Four Mohawk Kings

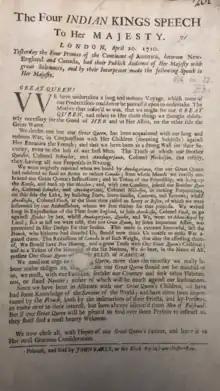
"The Four Indian Kings' Speech to Her Majesty", published in London by John Baker. This is a transcription of the speech that the Four Kings made to Queen Anne on April 20, 1710.

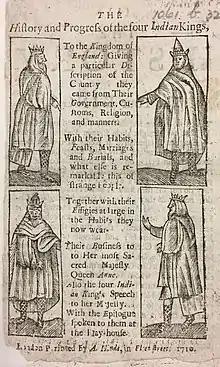
Pamphlet printed in London in 1710 which describes and depicts the Four Kings

The Four Indian Kings or Four Kings of the New World were three Mohawk chiefs from one of the Five Nations of the Iroquois Confederacy and a Mohican of the Algonquian peoples, whose portraits were painted by John Verelst in London to commemorate their travel from New York in 1710 to meet Queen Anne of Great Britain. The three Mohawk were: "Sa Ga Yeath Qua Pieth Tow" of the Bear Clan, called King of Maquas, with the Christian name Peter Brant (grandfather of Mohawk leader Joseph Brant); "Ho Nee Yeath Taw No Row" of the Wolf Clan, called King of "Canajoharie" ("Great Boiling Pot"), or John of Canajoharie; and "Tee Yee Ho Ga Row", meaning "Double Life", of the Wolf Clan, also called "Hendrick Tejonihokarawa" or King Hendrick. The Mohican chief was "Etow Oh Koam" of the Turtle Clan, mistakenly identified in his portrait as "Emperor of the Six Nations". The Algonquian-speaking Mohican people were not part of the Iroquois Confederacy. Five chiefs set out on the journey, but one died in mid-Atlantic.